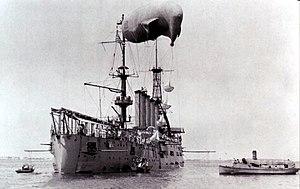
L'USS West Virginia (ACR-5) est un croiseur cuirassé de l'United States Navy de classe Pennsylvania construit à partir de 1901 et mis en service en 1905. Il est nommé d'après l’État de Virginie-Occidentale.